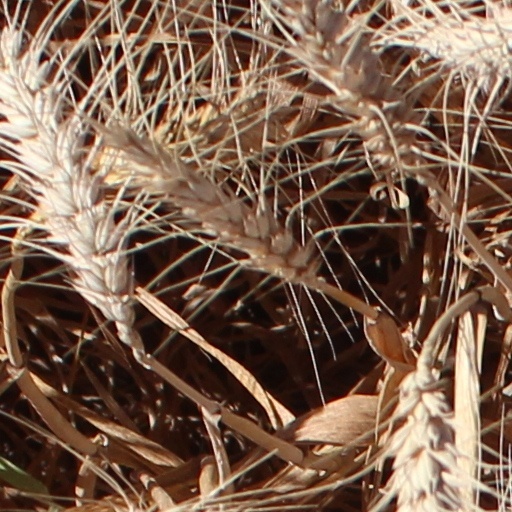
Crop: wheat